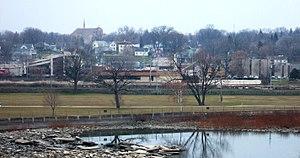
Kaukauna est une ville du comté de Calumet et du comté d'Outagamie dans l'état du Wisconsin.